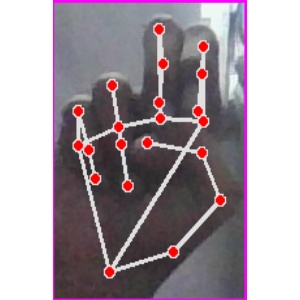
अक्षर: ह